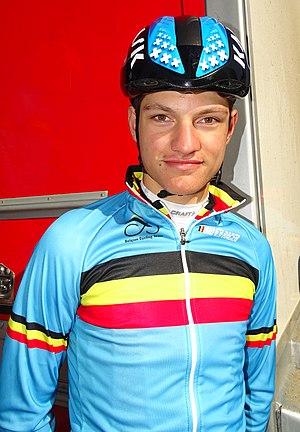
Reportage réalisé le dimanche 10 avril à l'occasion du départ du Paris-Roubaix juniors 2016 à Saint-Amand-les-Eaux, France.
Brent Van Moer, né le 12 janvier 1998 à Beveren, est un coureur cycliste belge, membre de l'équipe Lotto-Soudal.